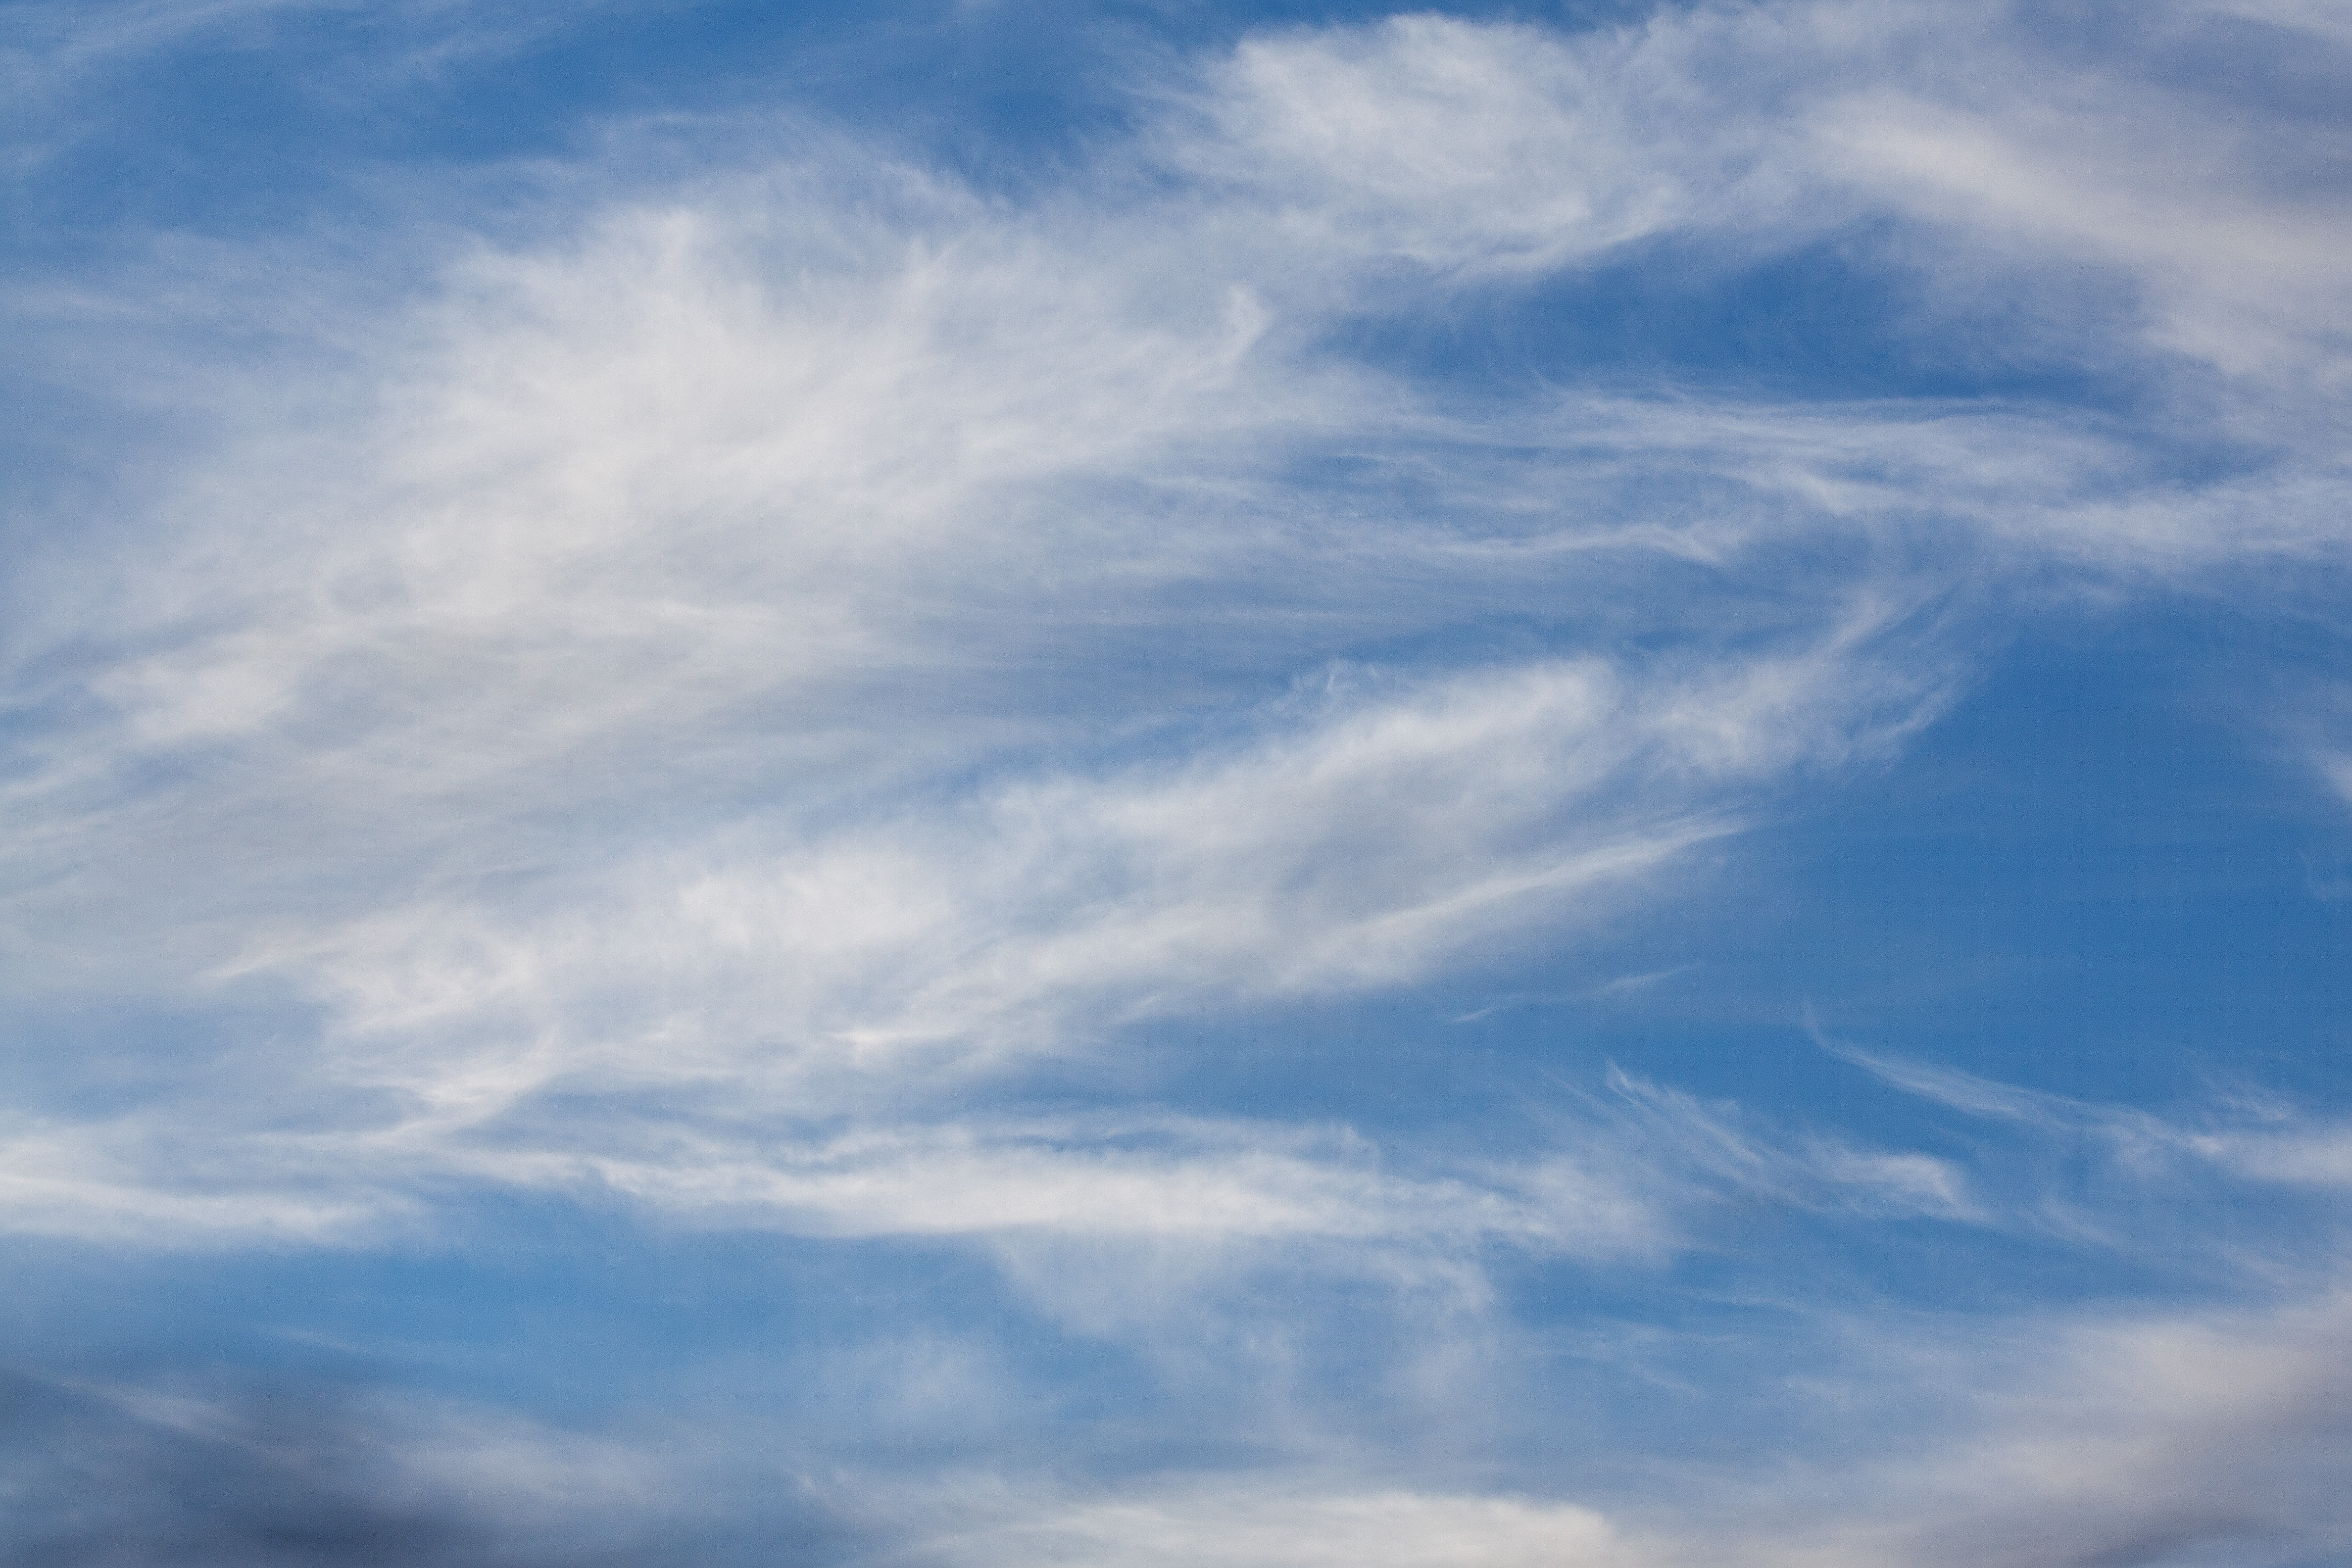
horizon, cloud, sky, sunlight, atmosphere, daytime, clear, cumulus, blue, sunny, clouds, cirrus, beautiful, cirrus clouds, federwolke, meteorological phenomenon, atmosphere of earth